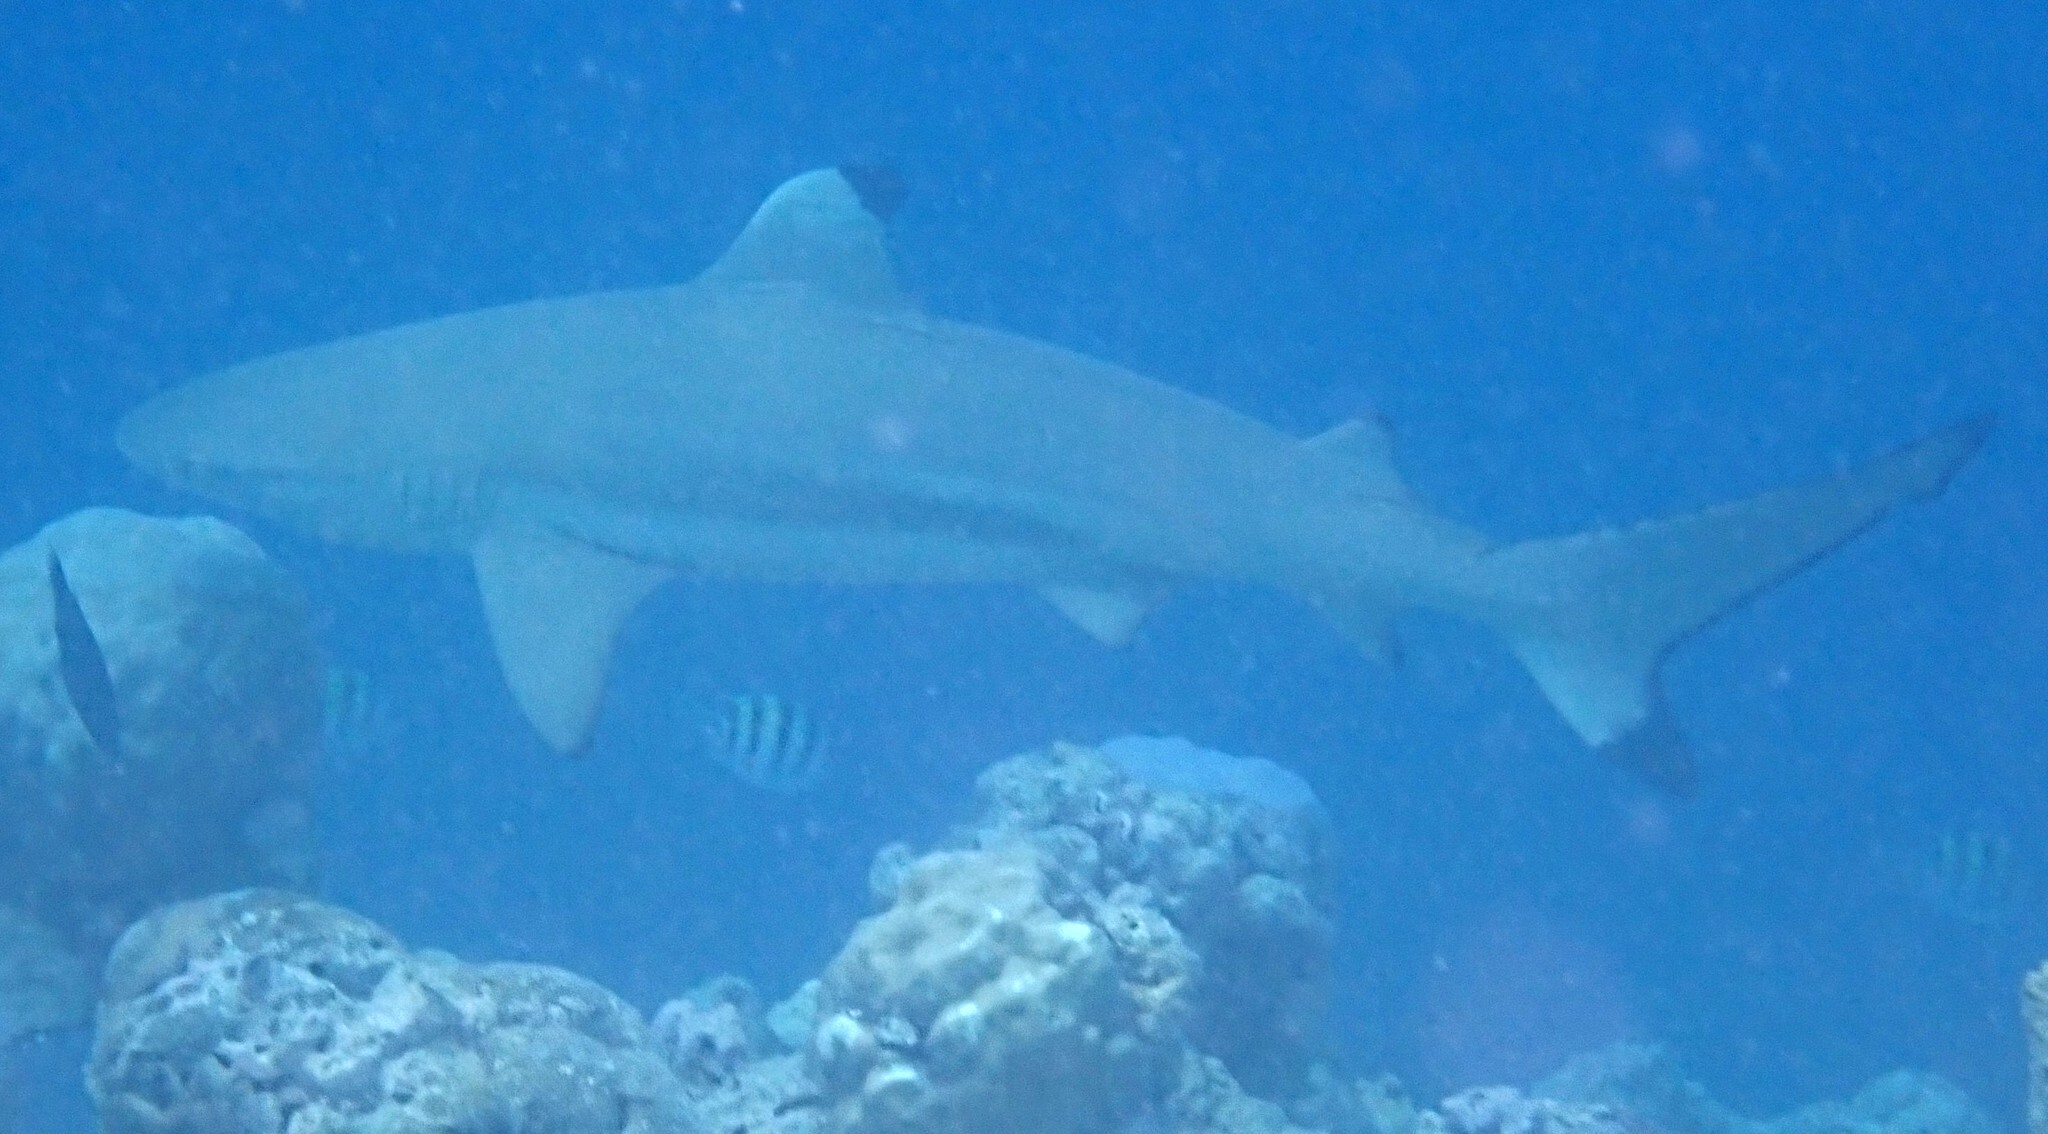
Carcharhinus melanopterus (Blacktip Reef Shark)